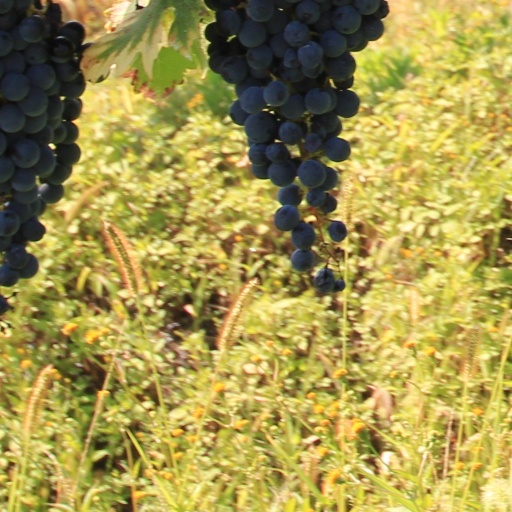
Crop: grape